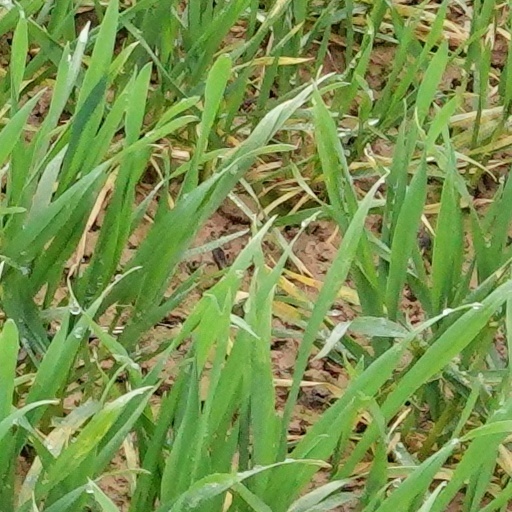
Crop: wheat